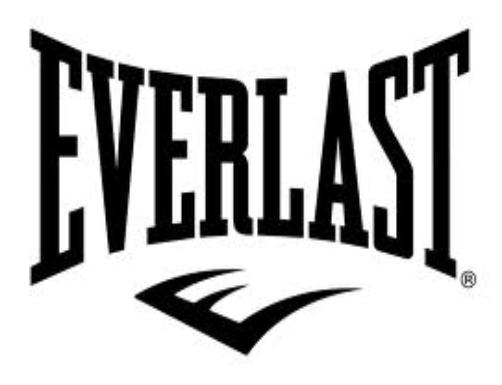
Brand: Everlast
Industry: Clothes